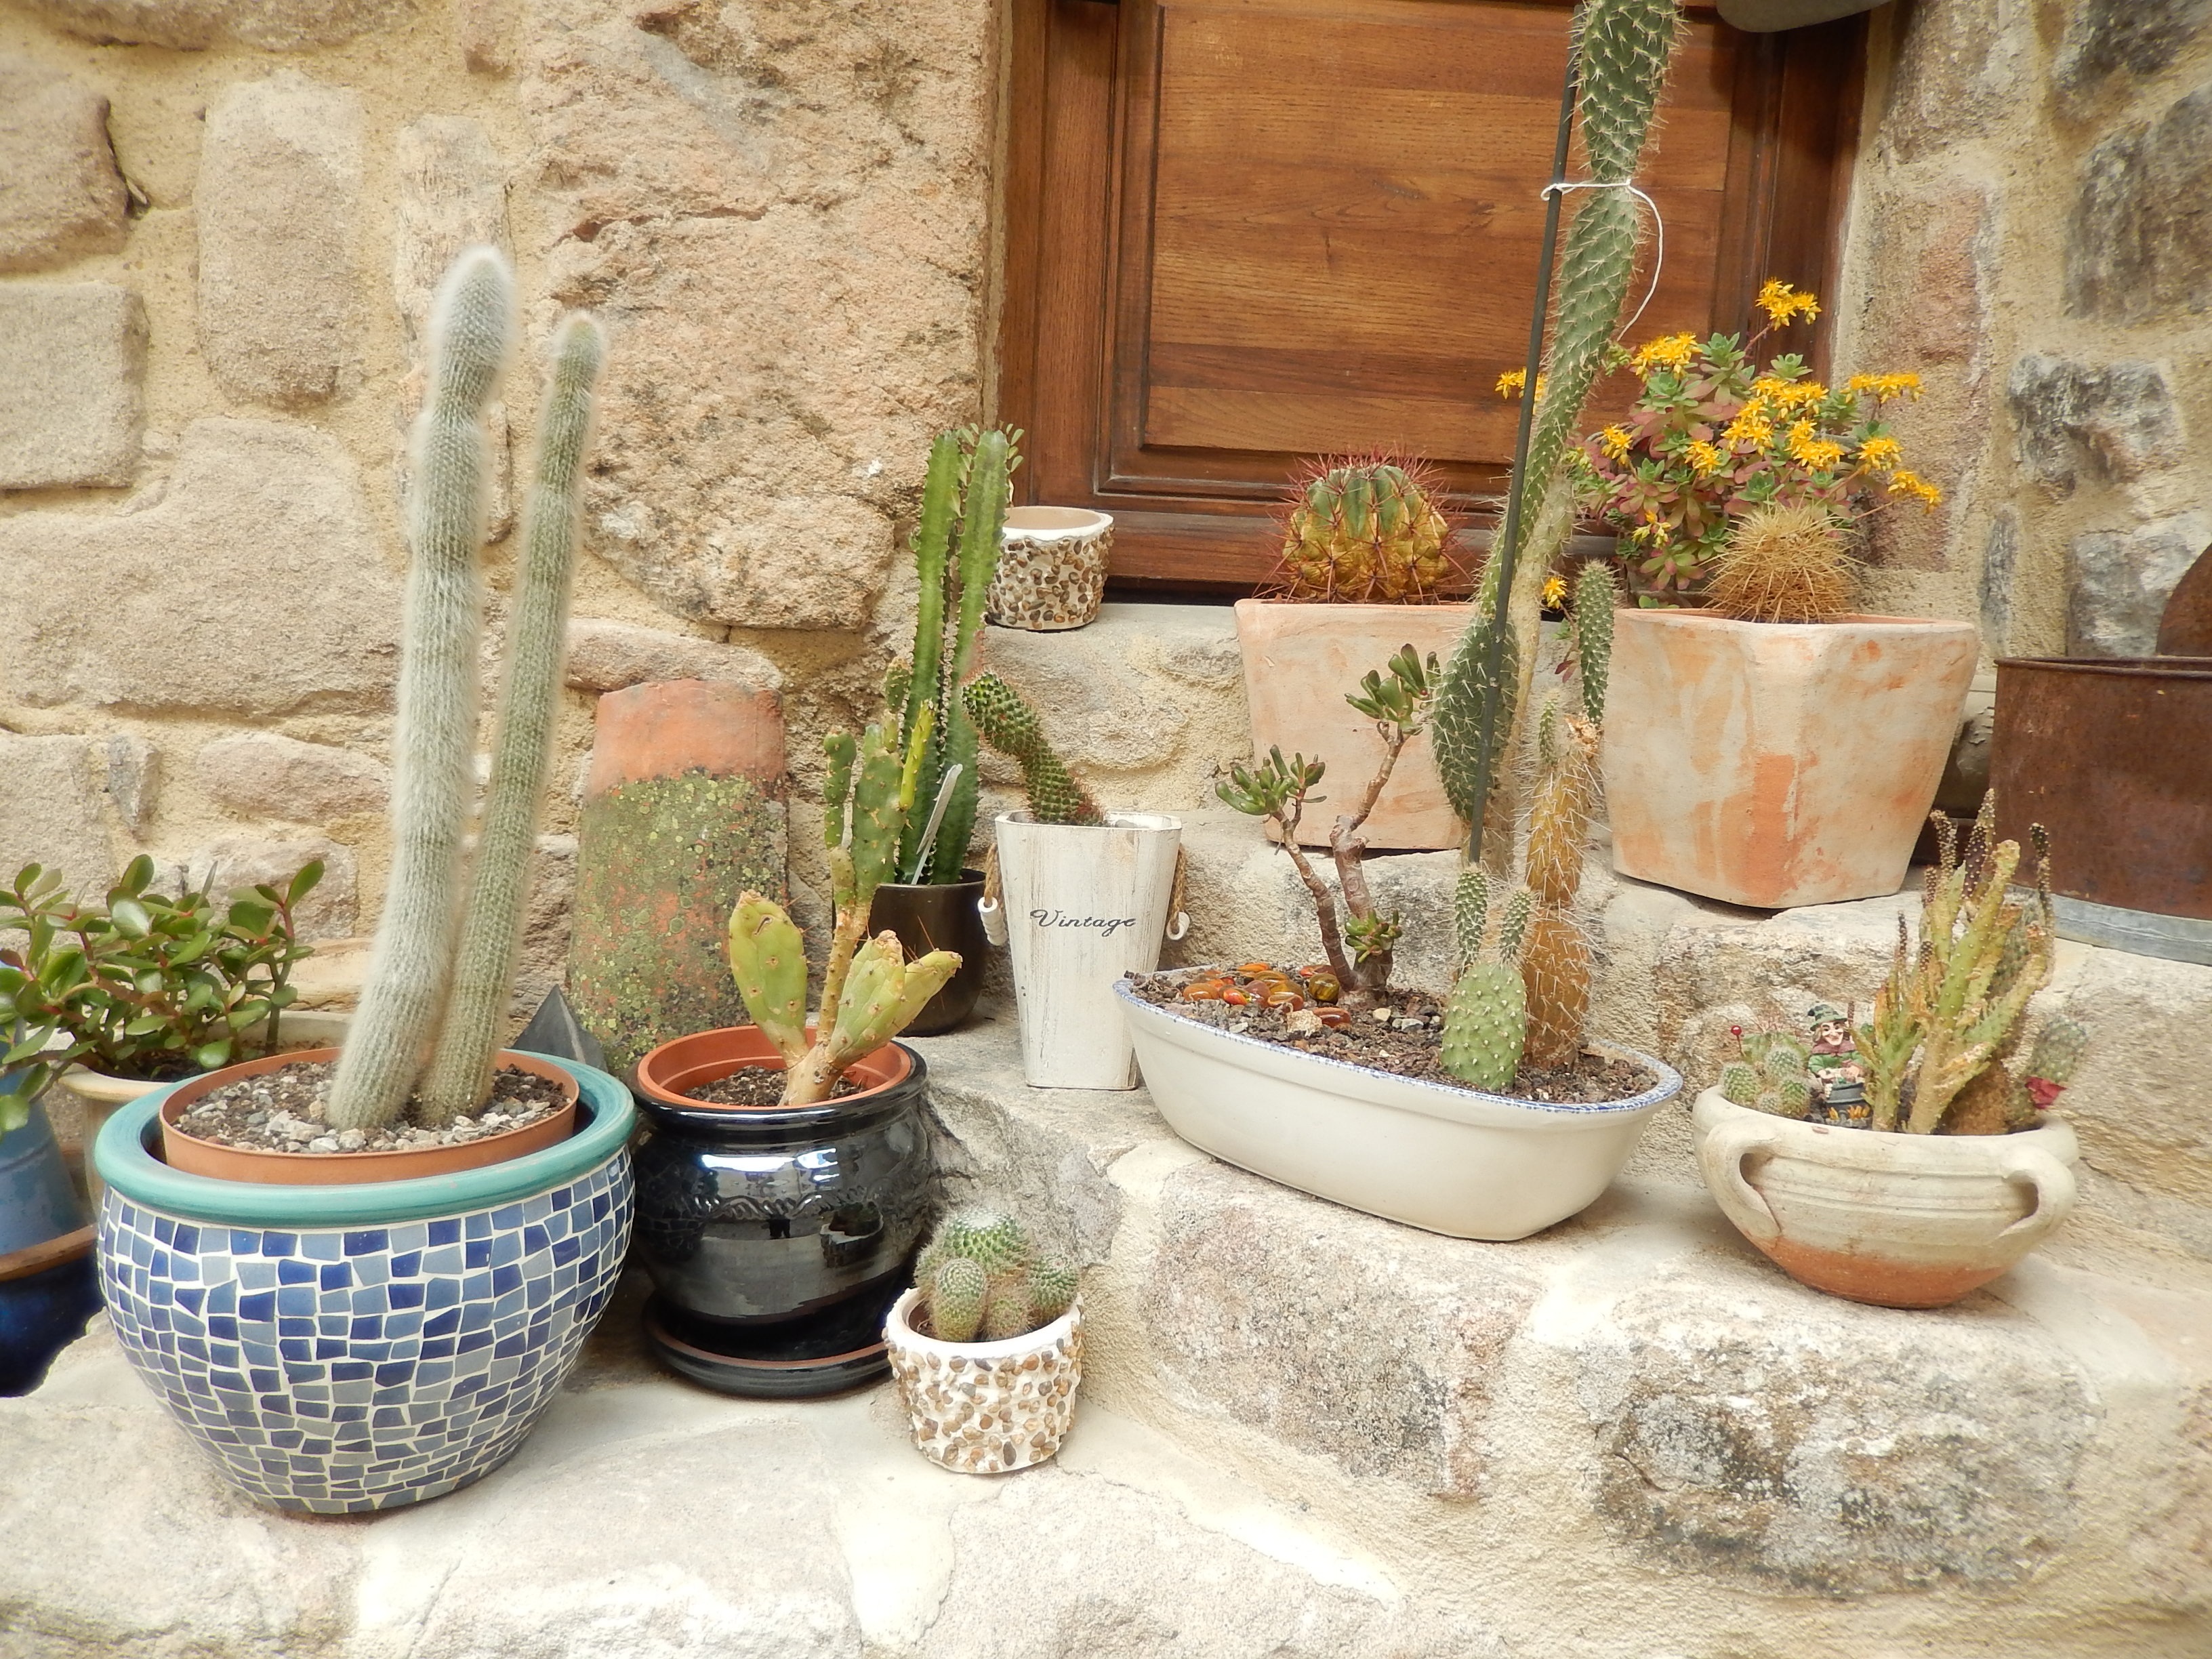
nature, cactus, plant, flower, wall, backyard, living room, garden, plants, interior design, courtyard, flowerpot, yard